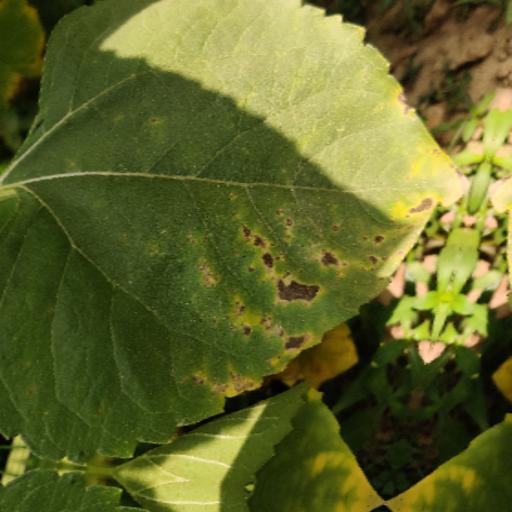
Label: Downy_mildew